American logistics in the Normandy campaign

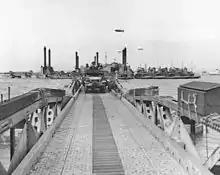
Vehicles come ashore over one of the floating causeways.

The decision to land in Normandy meant that ports would not be captured quickly; the Brittany ports were not expected to be in operation until D plus 60. Until then, the Allied armies would have to rely on the beaches, but the weather forecast was not promising. Meteorological records showed that 25 days of good weather could be expected in June, but normally there were only two spells of good weather for four days running per month between May and September. The tidal range in Normandy was about ; low tide uncovered about of beach, and water deep enough for coasters, which drew of water, was another further out.